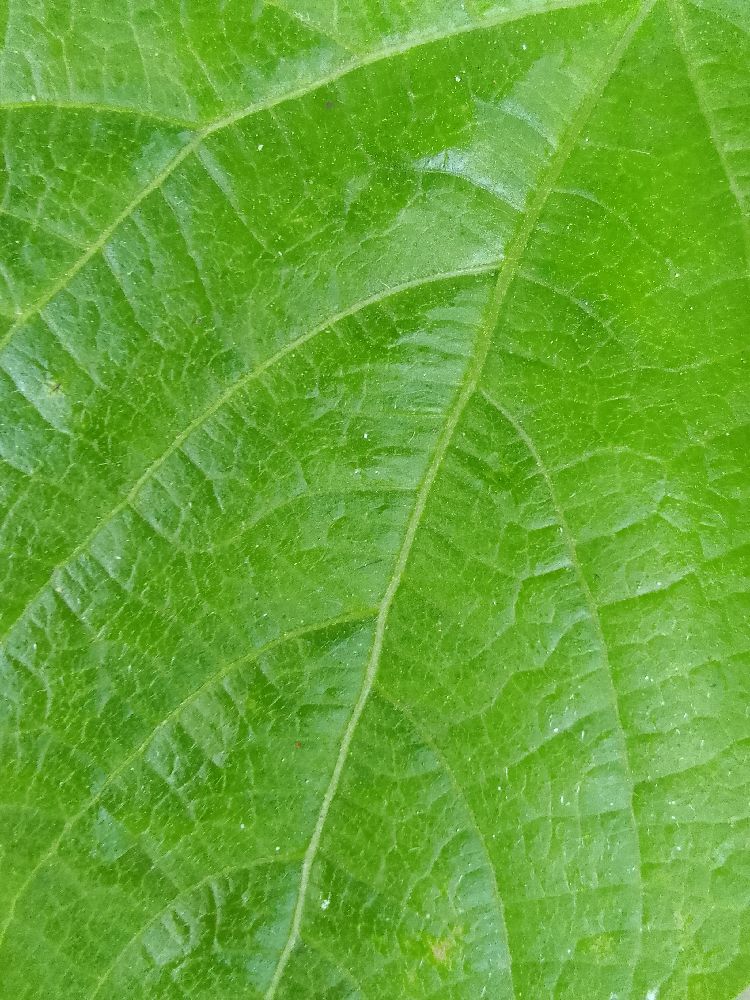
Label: healthy